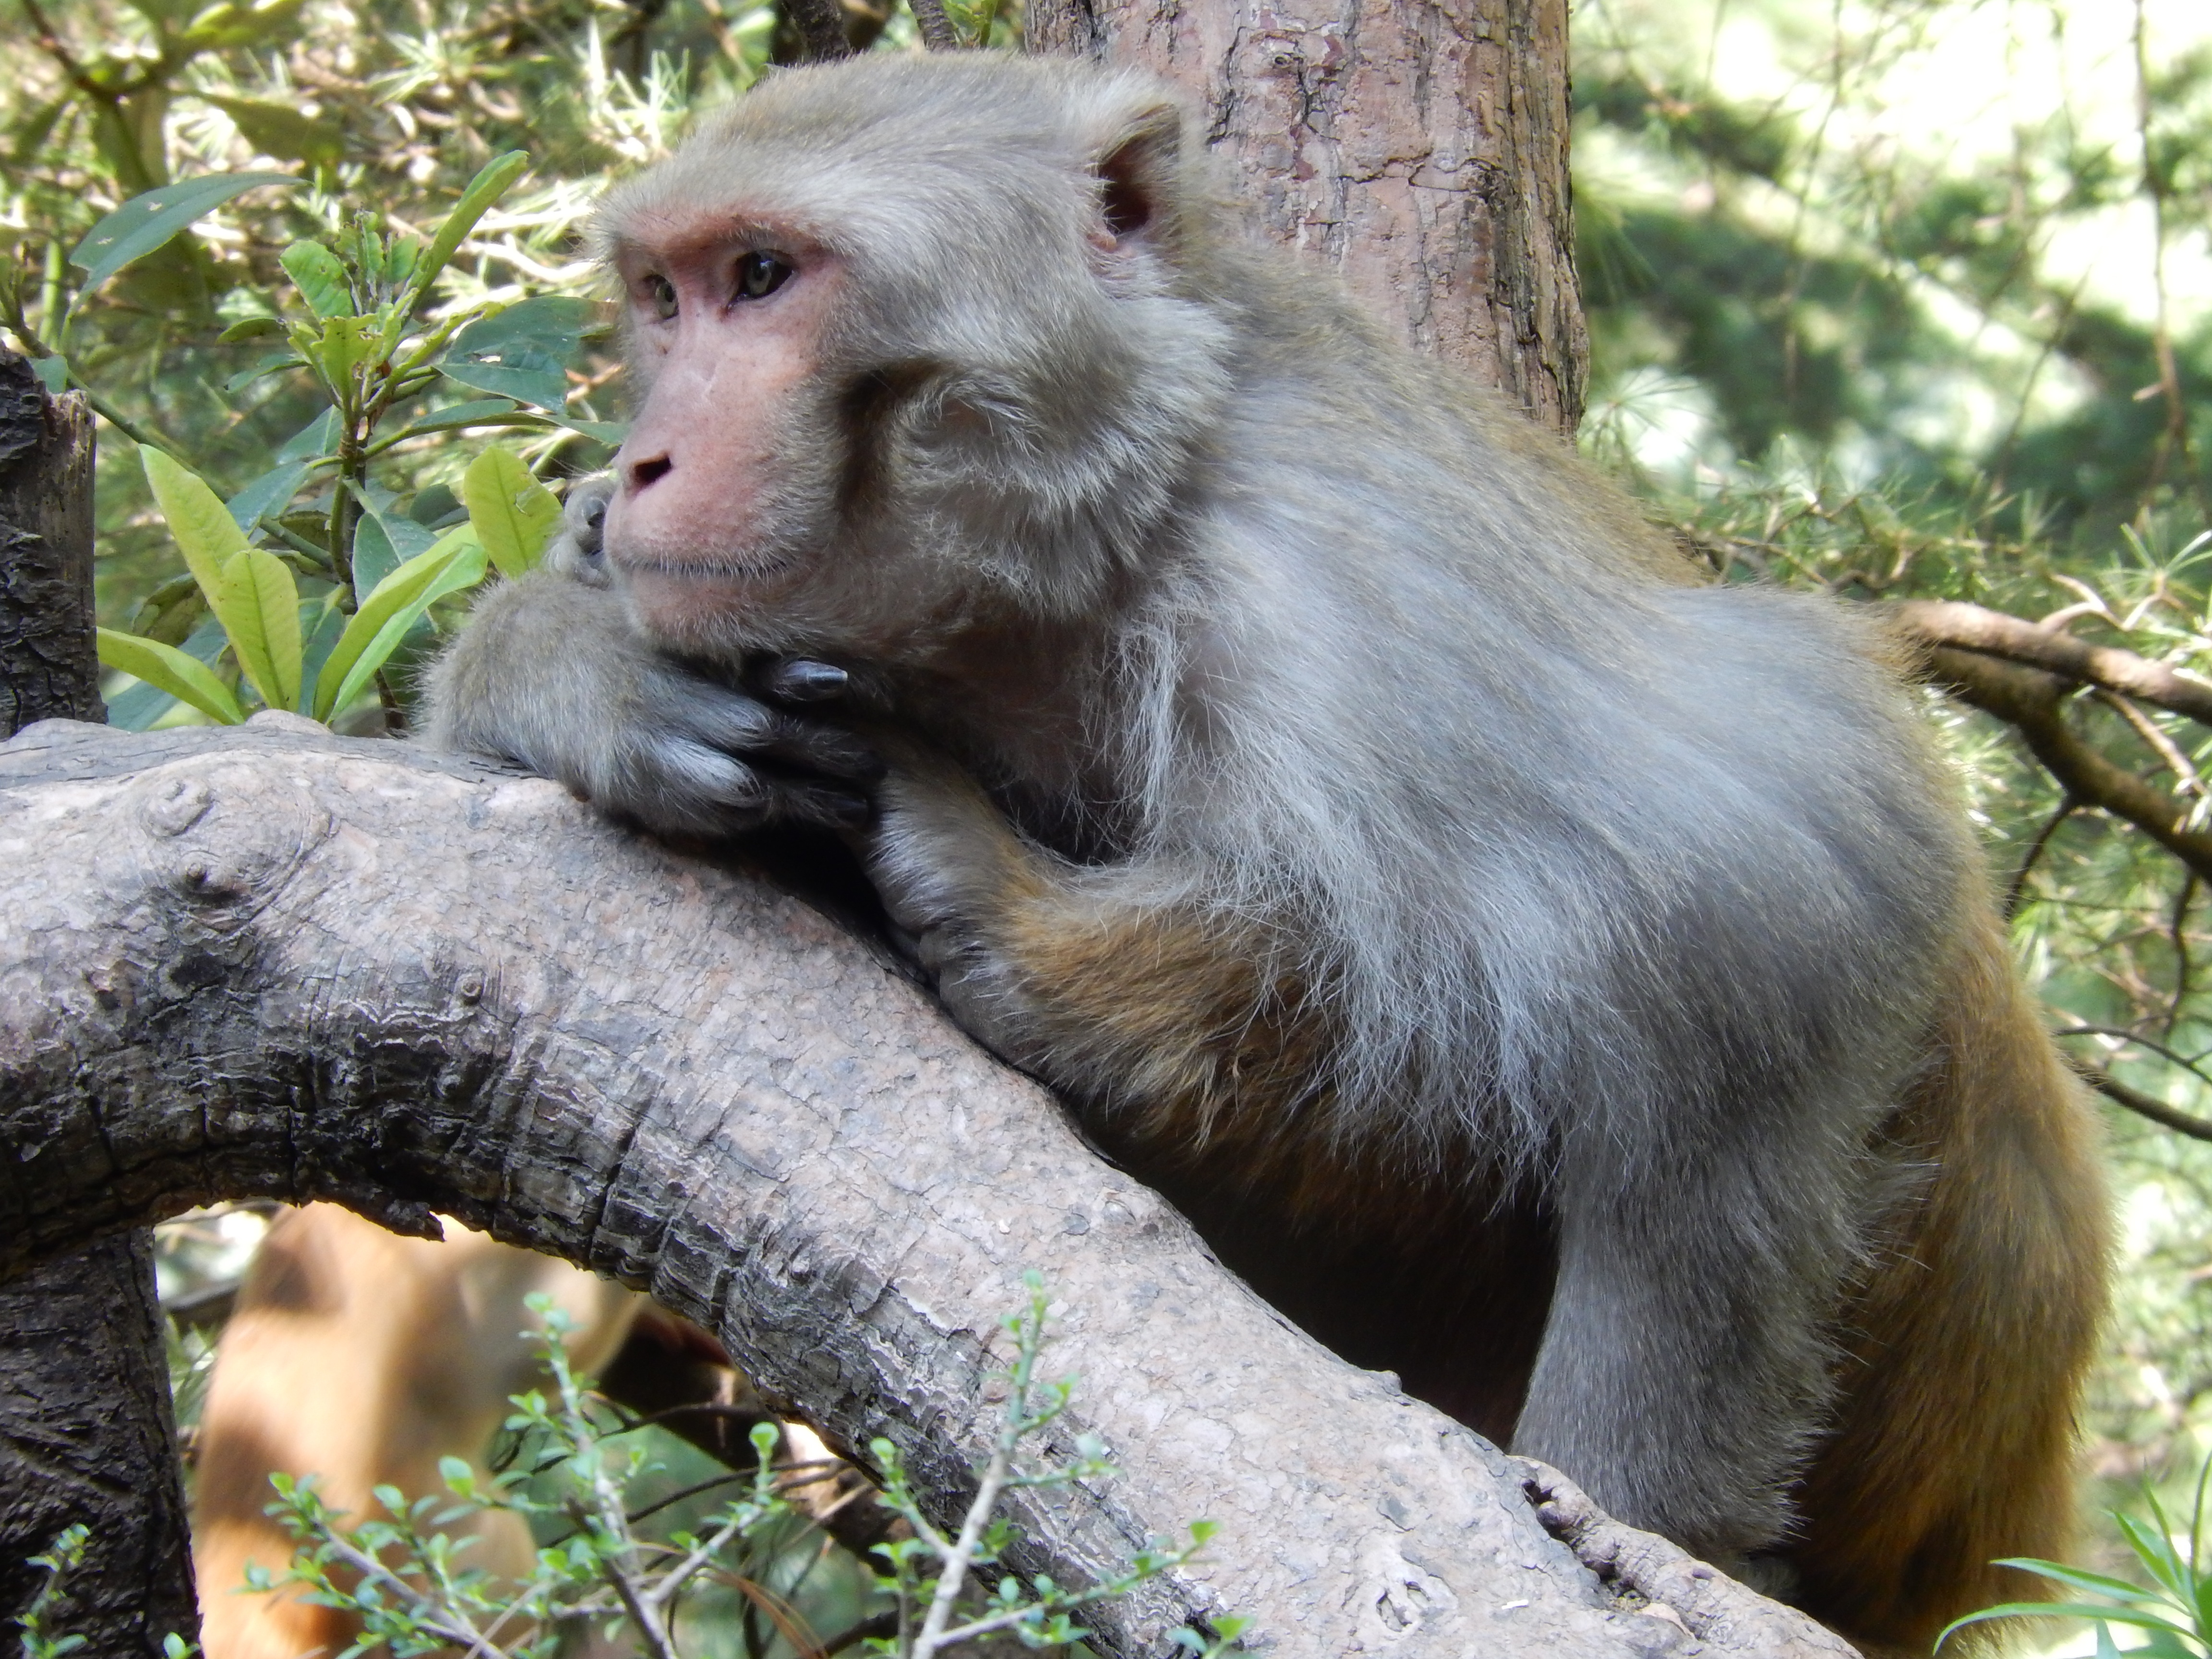
wildlife, zoo, mammal, fauna, primate, vertebrate, macaque, old world monkey, new world monkey